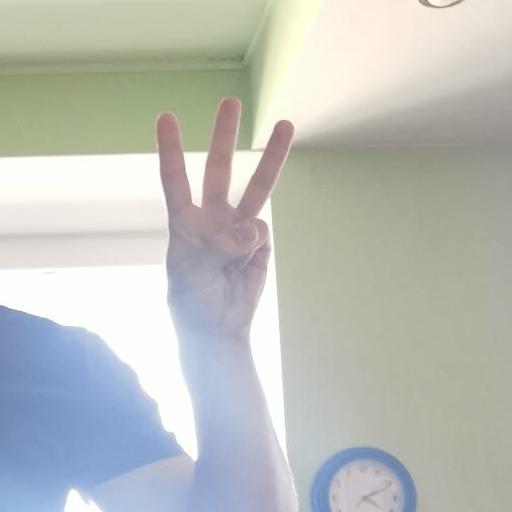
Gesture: three